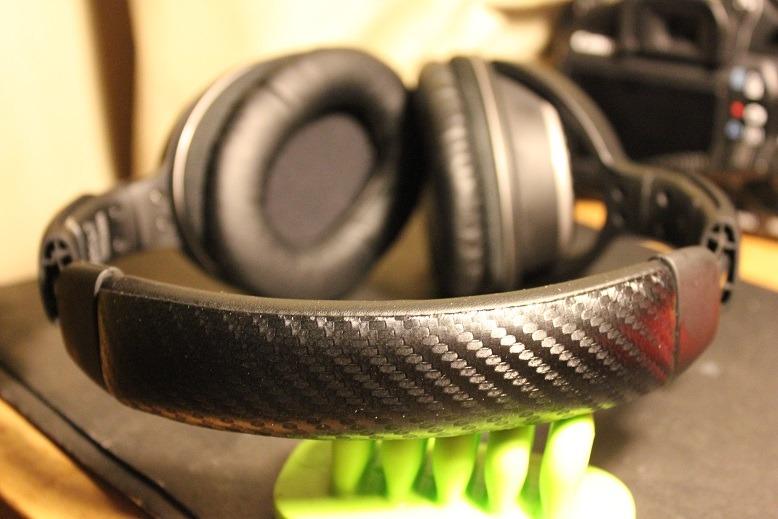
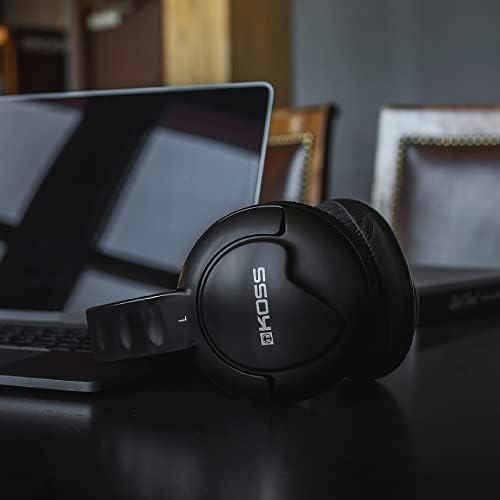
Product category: headphones
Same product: no